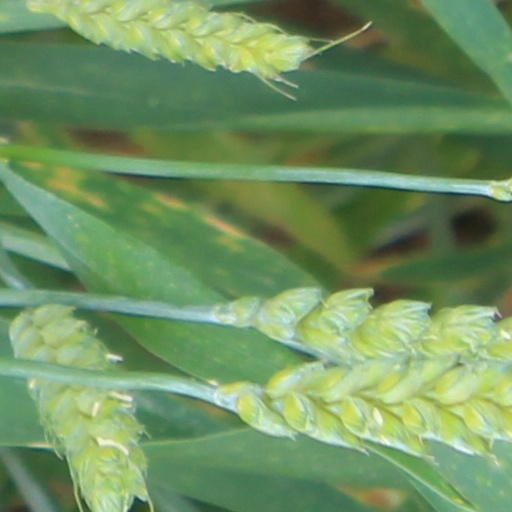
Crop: wheat